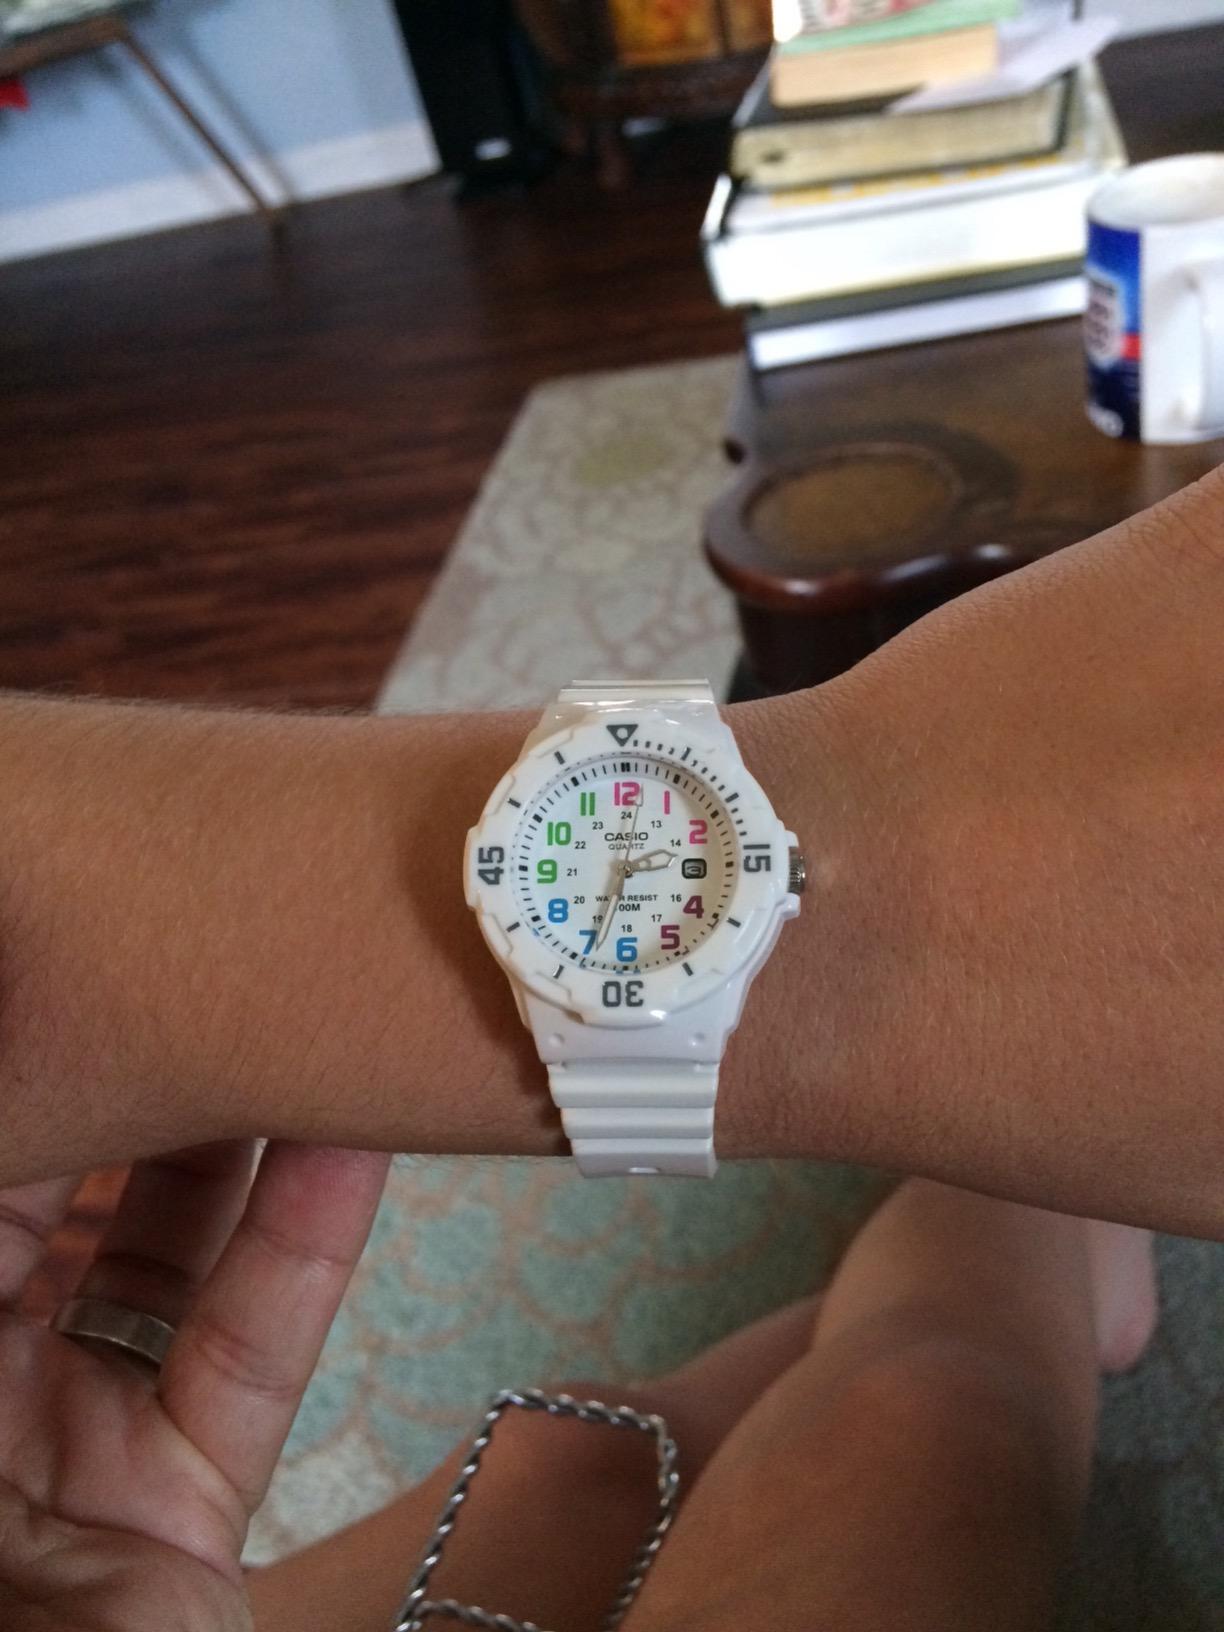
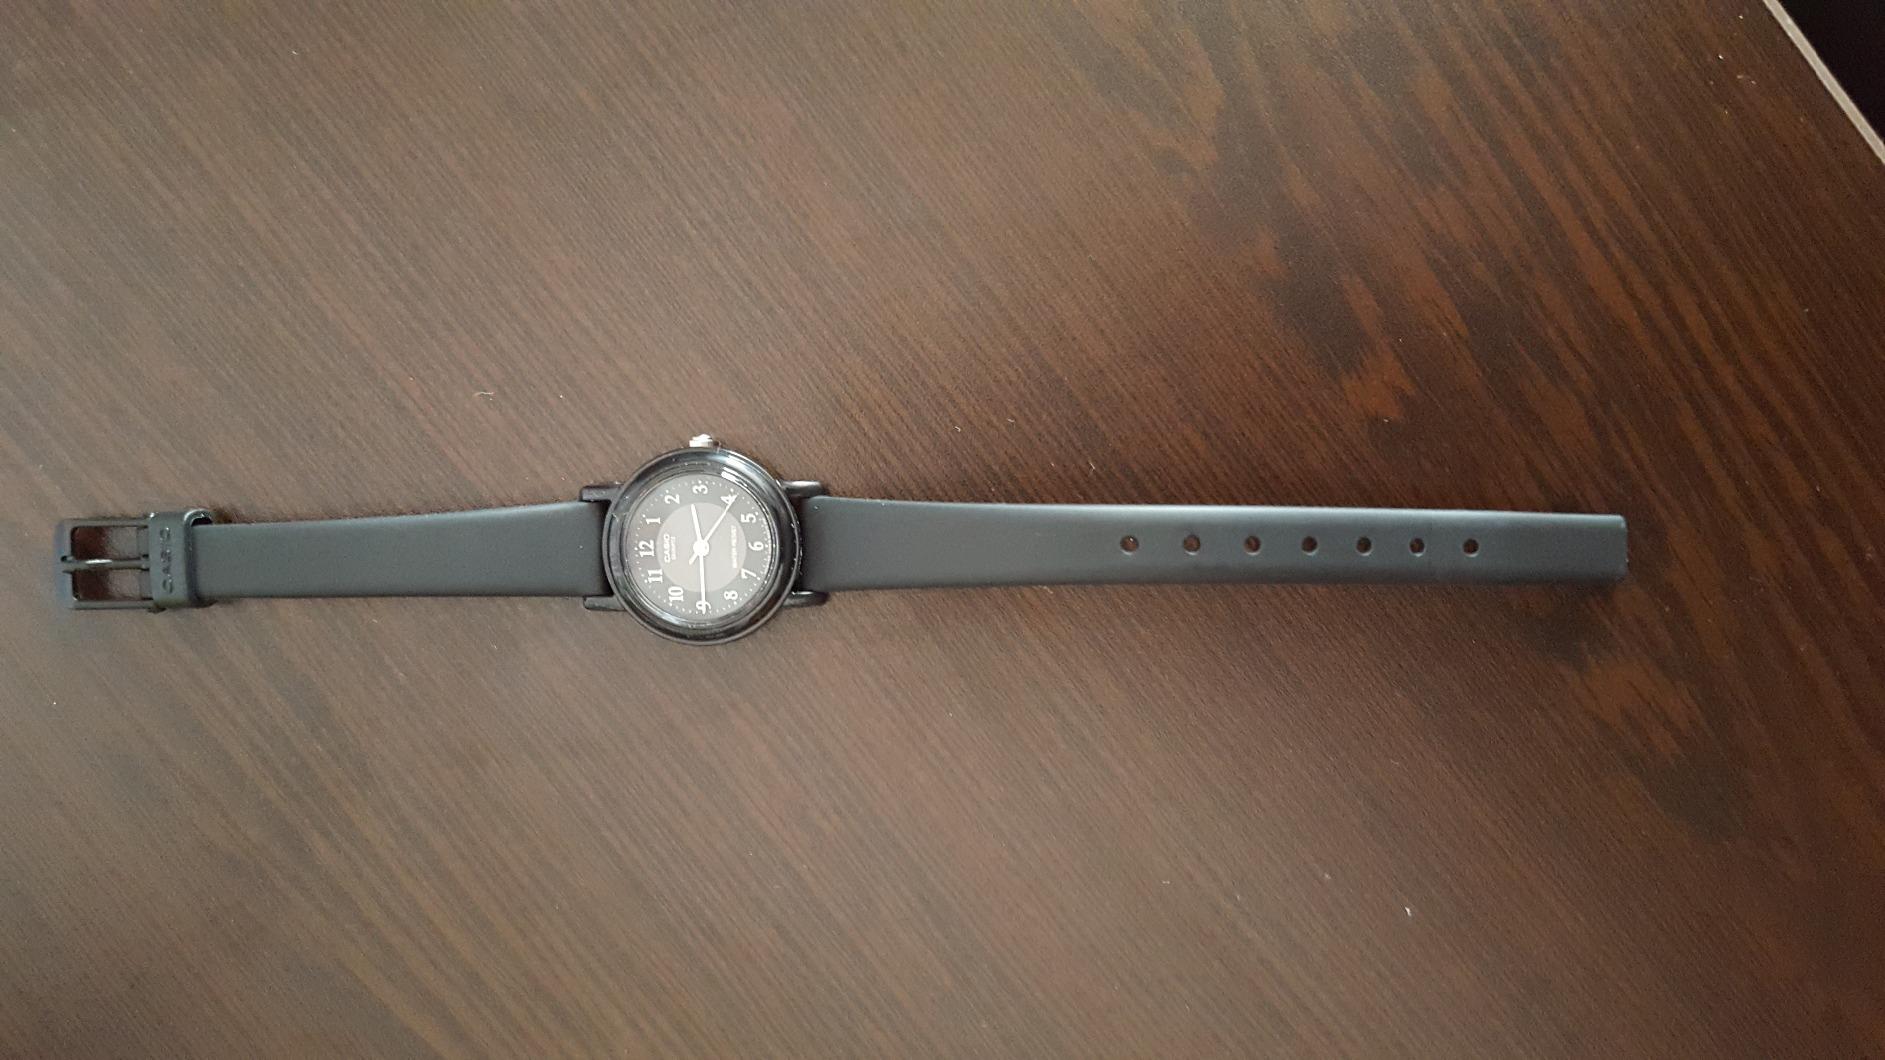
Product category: accessories_watch
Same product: no